The Plunge

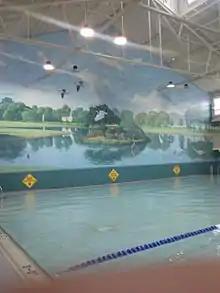
Mural of Miller/Knox Regional Park lagoon

Over the years, the masonry building deteriorated, the hollow-clay-tile walls cracking after 76 years of deferred maintenance. Richmond Friends of Recreation (RFR) was organized in 1979 as a non-profit organization with the purpose of supporting community recreation programs, spearheaded a major rehabilitation of the pool equipment and repainting of the structure. The Plunge was further damaged in the 1989 Loma Prieta earthquake. City voters rejected a bond measure to reinforce it in 1997. In November 1997, the City Council realized they did not have the funds to retrofit the building and determined they had no option but to close the Plunge permanently. However, even though it was unsafe, people were allowed to swim in it until August 2001, although they had to pass "Swim at your own risk" signs.